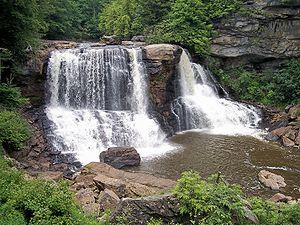
Le parc d'État de Blackwater Falls est un parc d'État situé dans les monts Allegheny du comté de Tucker, en Virginie-Occidentale, aux États-Unis.
La Blackwater est une rivière longue de 55,2 km dans les monts Allegheny en Virginie-Occidentale. C'est l'une des principales tributaires de la Cheat. Ses eaux partent ensuite dans la Monongahela puis l'Ohio pour finir dans le Mississippi. Elle tient son nom de la couleur de ses eaux qui contiennent beaucoup d'acide tannique et lui donnent une teinte ambrée.
Liste des parcs d'État de la Virginie-Occidentale aux États-Unis d'Amérique par ordre alphabétique. Ils sont gérés par le West Virginia Department of Natural Resources.